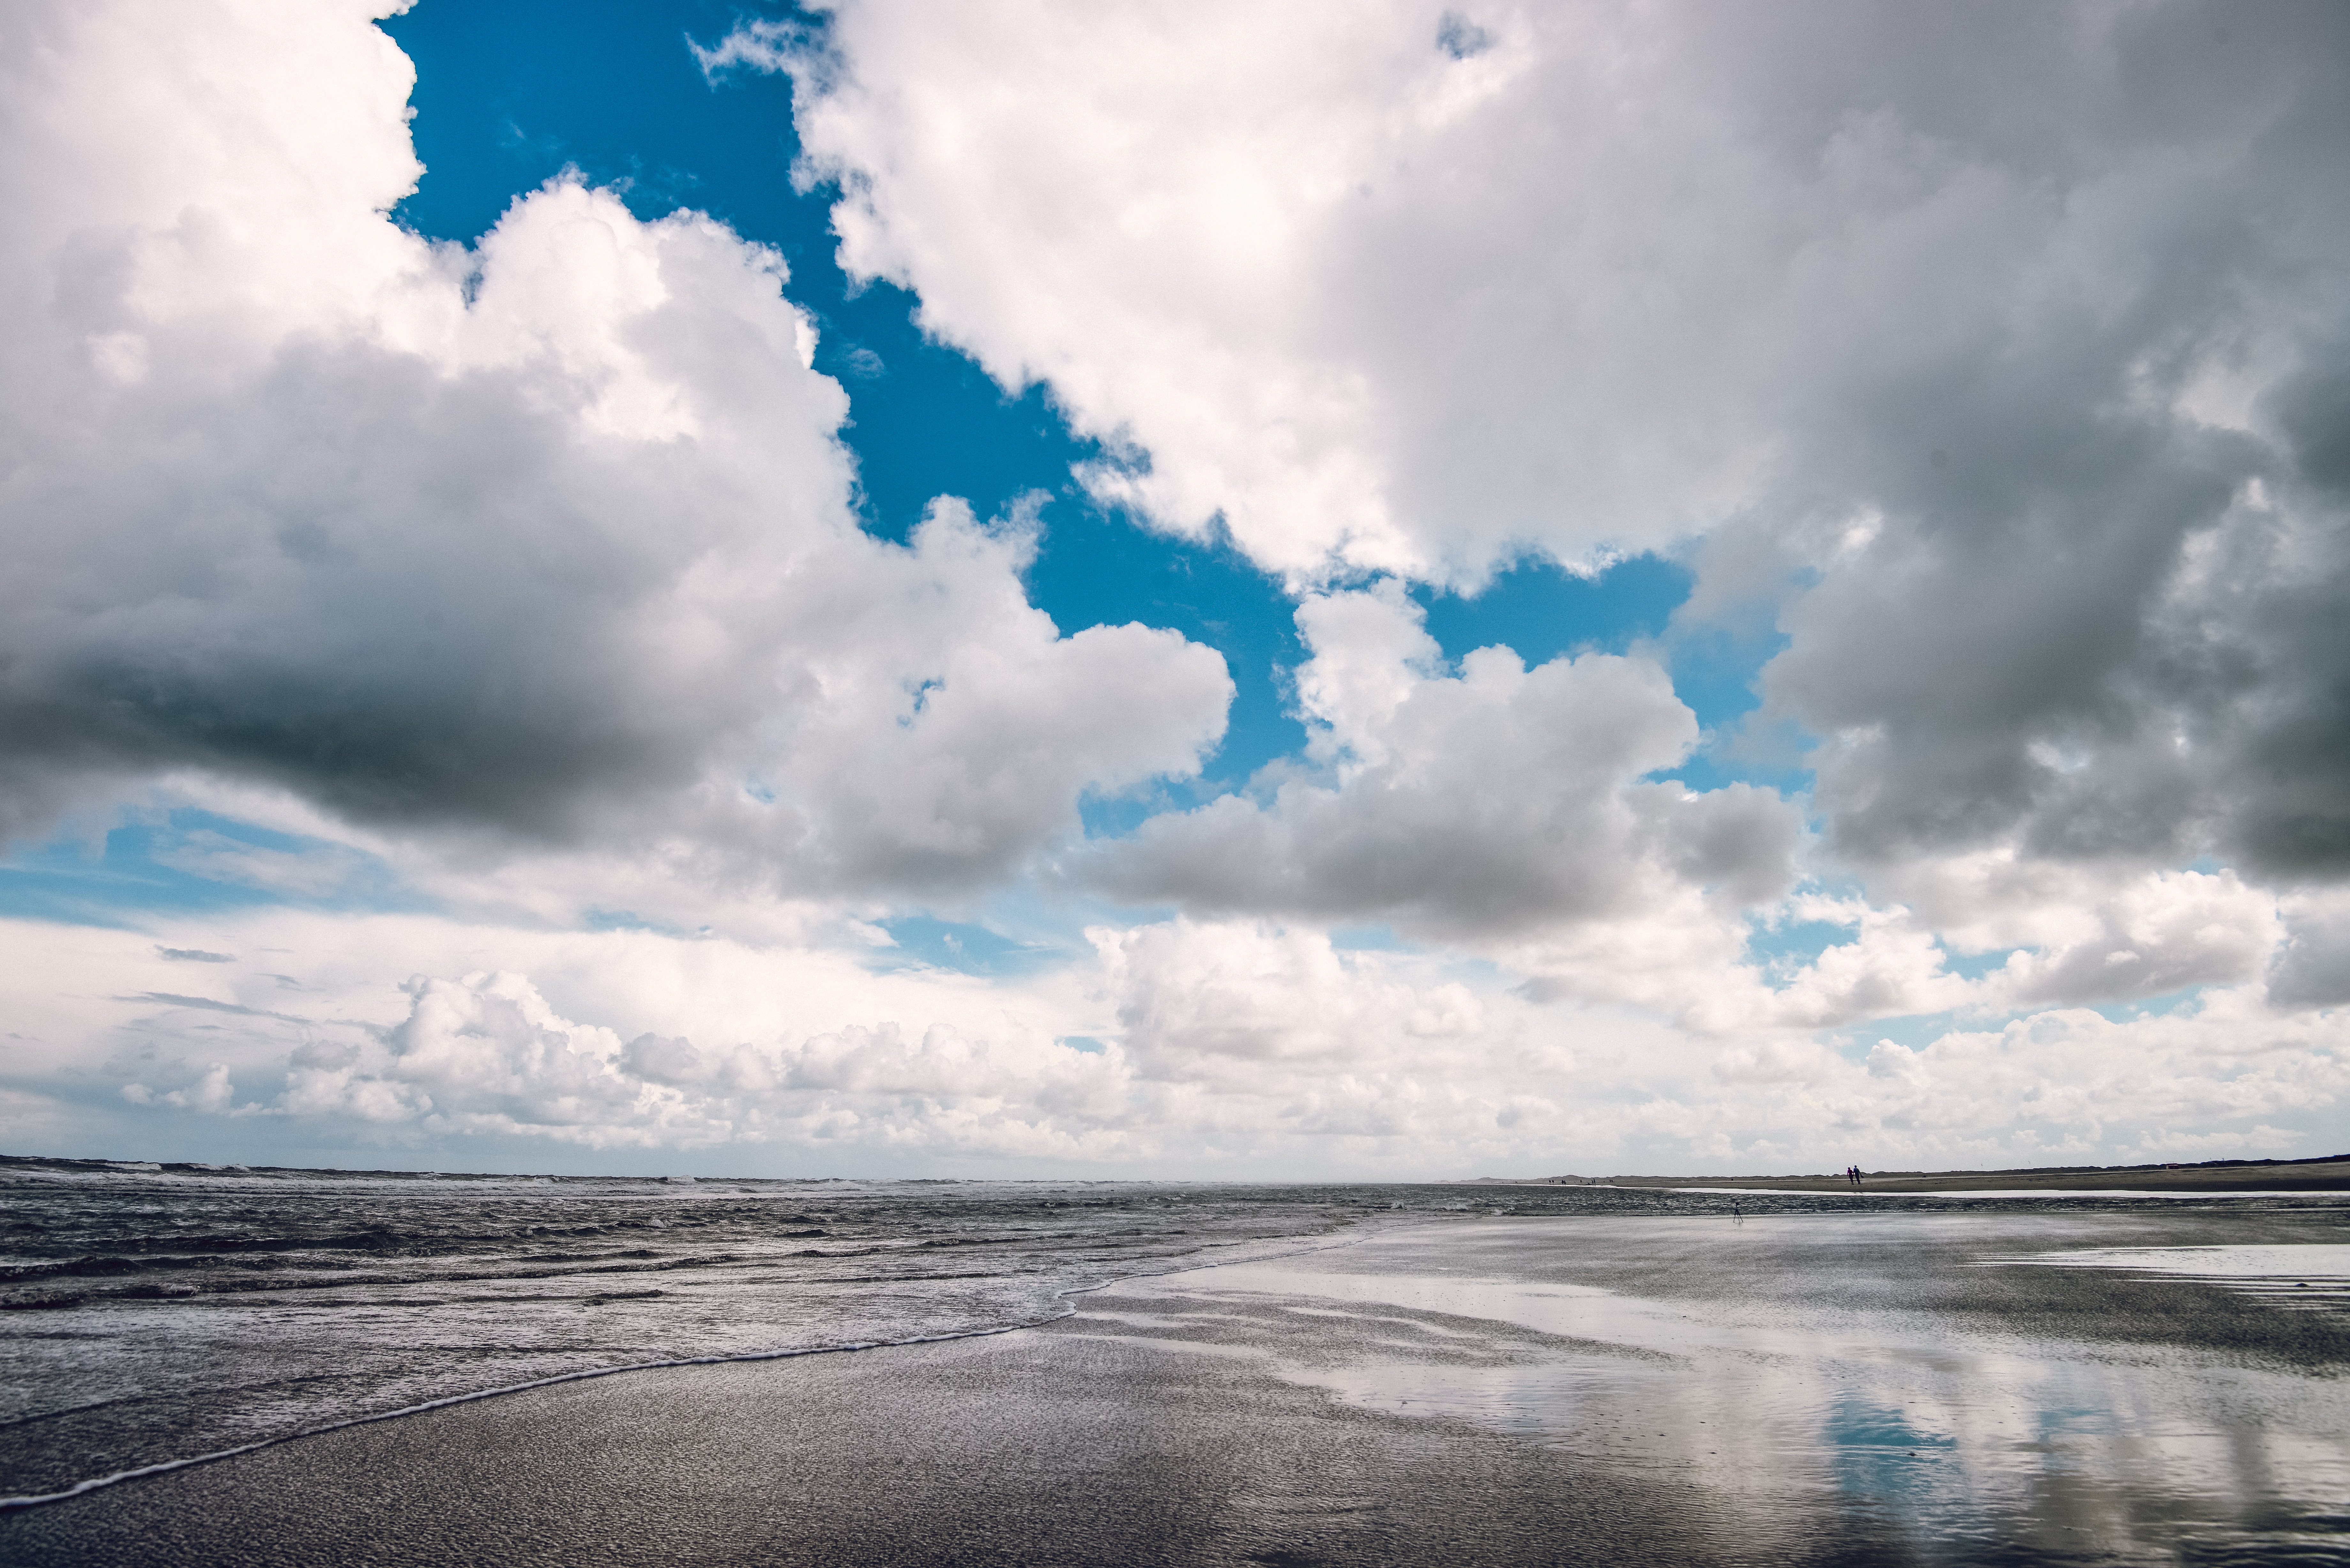
beach, sea, coast, ocean, horizon, cloud, sky, sunlight, morning, shore, wave, atmosphere, dusk, reflection, weather, cumulus, dramatic sky, meteorological phenomenon, atmosphere of earth, wind wave